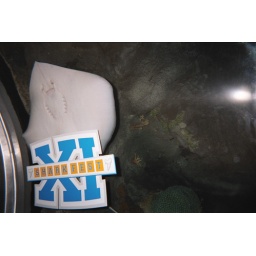
big fish and sign in MOA